Contra Conspiracy

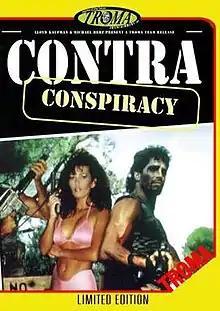
DVD cover for 'Contra Conspiracy'.

Contra Conspiracy (also known as Contra Control and Contra Company) is a 1988 action film written and directed by Thomas Dewier which is now distributed by Troma Entertainment. The film was produced by City Lights.